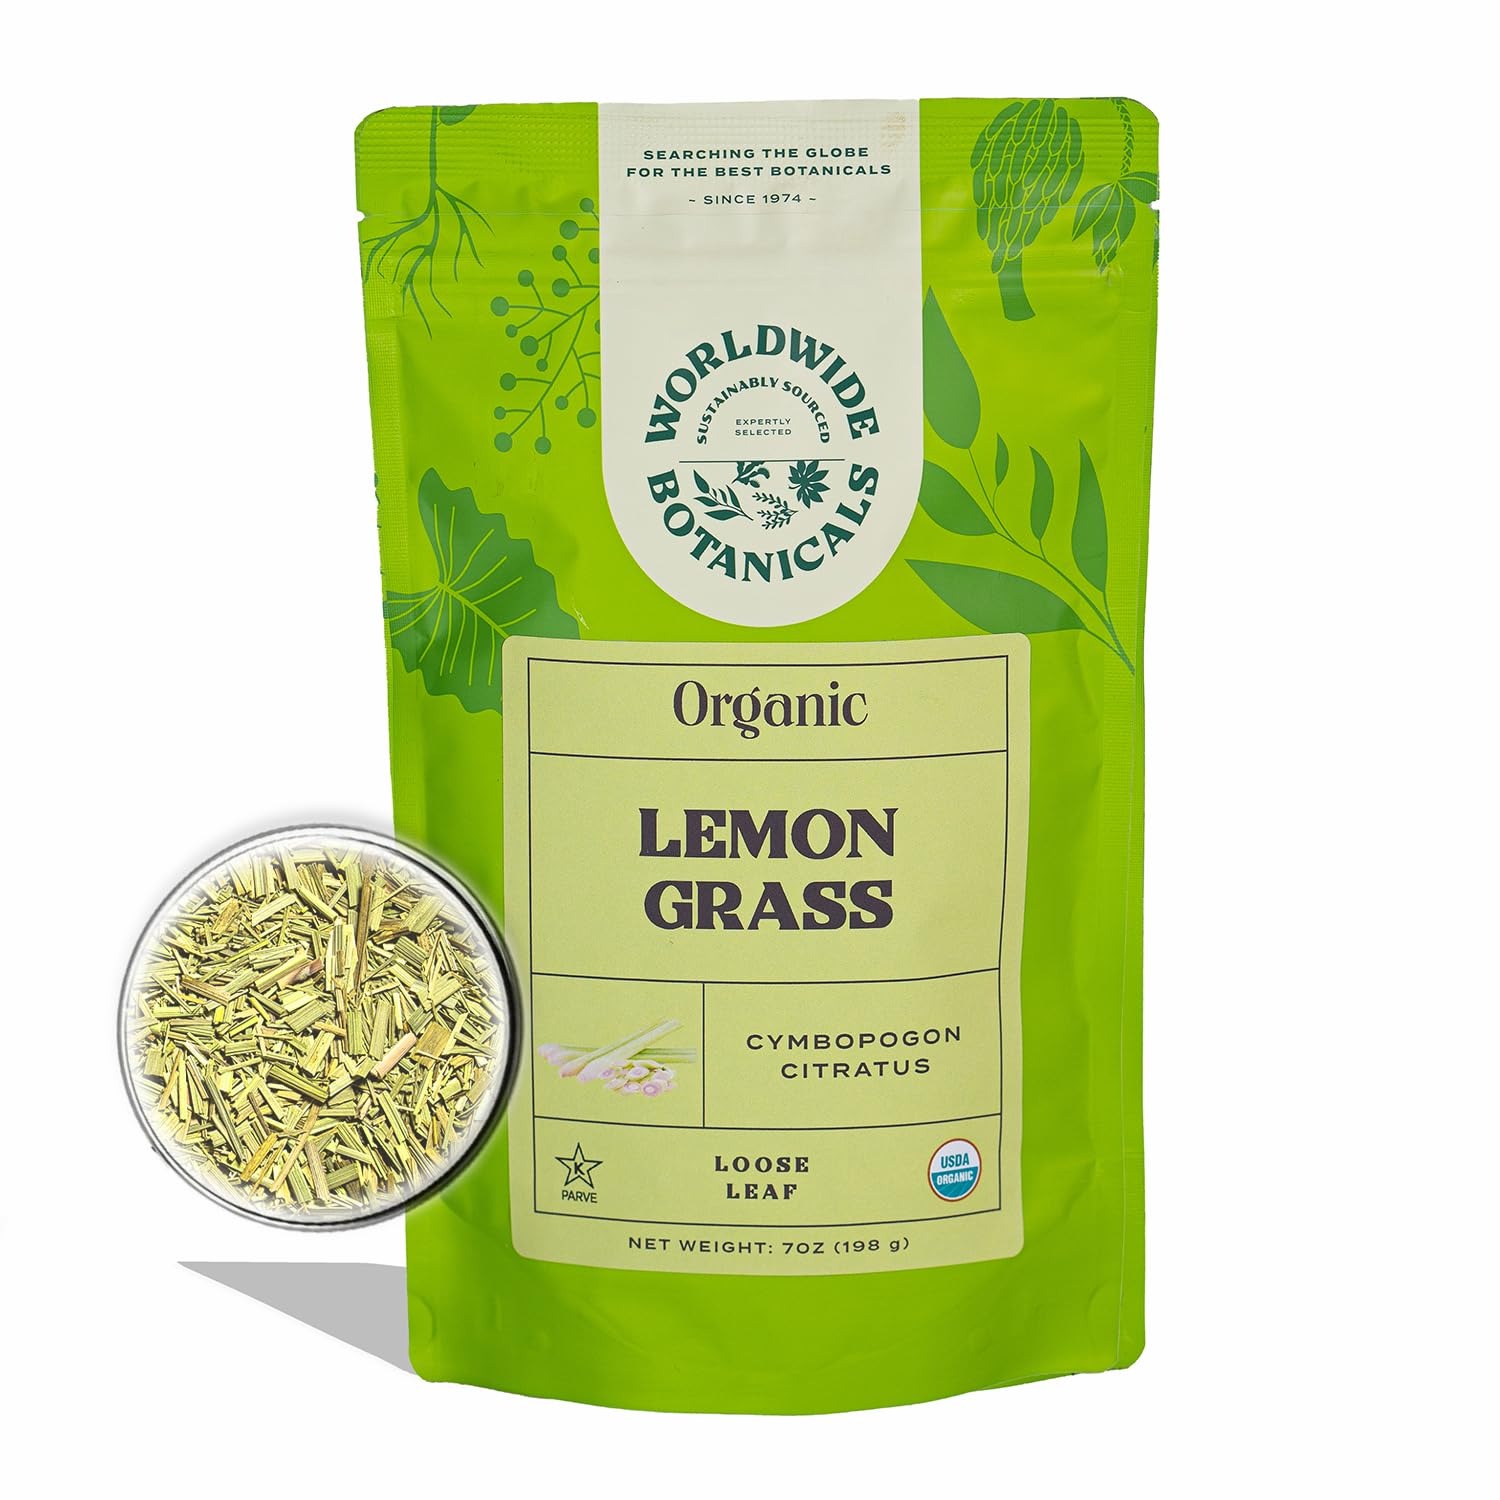
Item Name: Worldwide Botanicals Organic Lemon Grass Leaves – 7oz - Loose Leaf - Cut and Sifted – 100% pure Cymbopogon citratus - Zacate de limon - Resealable Bag for Freshness - Perfect for Cooking and Tea
Bullet Point 1: FRAGRANT, CITRUSY FLAVOR: Our flavorful organic lemon grass is carefully dried and cut to preserve its full lemony flavor bouquet until it’s released during cooking or steeping as tea. Lemon grass tastes like a milder Meyer’s lemon with some ginger highlights and has a soft sweet undertone without any sourness.
Bullet Point 2: 100% PURE & ORGANIC LEMONGRASS: Our certified organic lemongrass is sustainably grown on small family farms in India where lemongrass is native. No artificial flavors, chemicals, preservatives, or fillers. Naturally caffeine free, gluten free and non-GMO.
Bullet Point 3: ENJOY LEMON GRASS TEA: For a delightful, refreshing, caffeine-free tea, steep 1-2 teaspoon of lemon grass leaves in 8 oz of filtered hot water for 3-5 minutes. Strain through a fine mesh filter. The leaves produce a pale, yellow-colored tea with a heady aroma that fills your senses as their lemony essential oil is released.
Bullet Point 4: ADD CITRUS FLAVOR TO RECIPES: A staple in many Asian households, lemon grass is used most often in Thai and Vietnamese cuisines. The tea can be used for a flavorful base in soups, curries, smoothies, and cocktails/mocktails. The leaves can be added to sauteed vegetables to impart their lemony flavor.
Bullet Point 5: 100% GUARANTEE: With over 40 years of experience sourcing premier botanicals, Worldwide Botanicals develops and works in partnership with suppliers to import the highest quality products. We're dedicated to rainforest preservation, organic agriculture and optimal health. Your satisfaction guaranteed.
Product Description: <p>From Southeast Asia comes a native grass with a unique, fragrant, lemony flavor and aroma that has traveled the world to take root in most every culture. Lemon grass delights the palate with its stimulating citrusy zest accented by a hint of ginger and some people detect a wee bit of mint. Its heady essential oil wafts into your senses from a hot cup of tea to create a calming and relaxing ambiance. Being naturally caffeine free, lemon grass tea can be enjoyed both hot or iced any time of the day.&nbsp;</p><p>The many uses or lemon grass include flavoring soups, stews, salad dressings, dipping sauces, stir-fries, marinades, smoothies, cocktails and mocktails. Thai and Vietnamese cuisines feature lemon grass in many renowned recipes like curries, grilled meats and soups.&nbsp;&nbsp;</p><p>Worldwide Botanicals lemon grass comes from small holder family farmers in India where it is organically grown in a sustainable manner. As a member of the perennial grass family, lemon grass plants can be planted amongst other crops where its essential oil helps keep pests away. The dried and chopped lemon grass leaves retain their essential oil until it is released for your enjoyment!&nbsp;</p><p><br></p><p>Ingredients: 100% lemon grass leaves&nbsp;</p><p><br></p><p>Suggested Uses:&nbsp;</p><p>Lemongrass Coconut Curry –&nbsp;&nbsp;</p><p>Sauté onion, garlic, ginger and dried lemongrass in oil. Add curry paste and coconut milk. Simmer and add vegetables and protein of choice. Finish with lime juice.&nbsp;</p>
Value: 7.0
Unit: Ounce

Price: 9.89